History of Porto Alegre

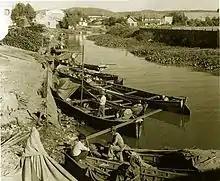
Arroio Dilúvio before the canalization.

During his administration, important urbanistic and infrastructural milestones were accomplished, such as the construction of the Azenha Bridge and the canalization of the Dilúvio stream, which caused many floods, the opening of large avenues such as Farrapos, Salgado Filho, and André da Rocha, as well as the extension of Borges de Medeiros and João Pessoa avenues. This required the demolition of many other old mansions in the center of the city, increasing the price of rent and reducing the supply of housing for the lower classes, driving them to more distant neighborhoods.